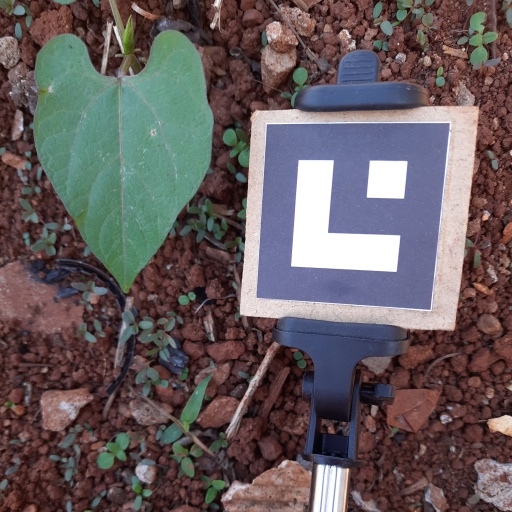
Observations: flat surface, no eating holes, under shade